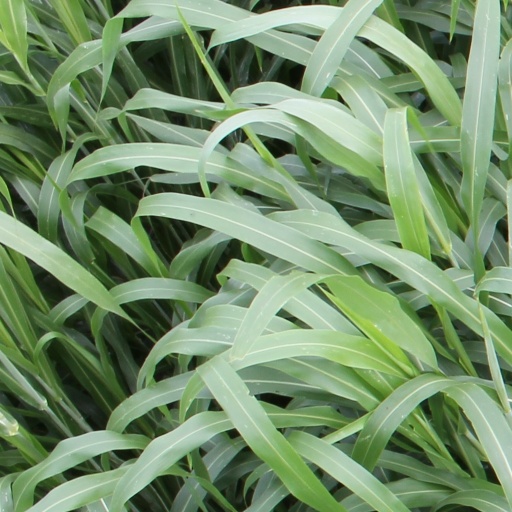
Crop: sorghum